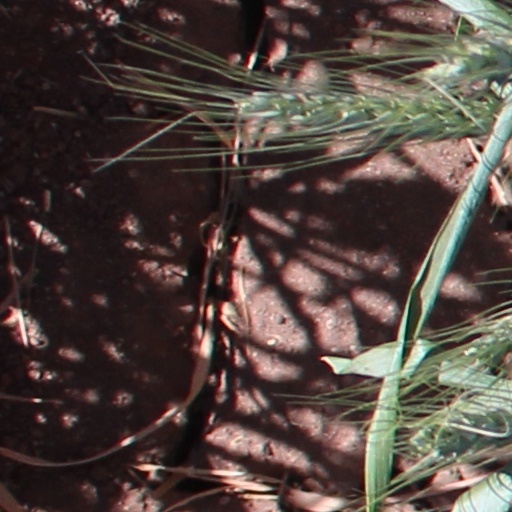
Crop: wheat